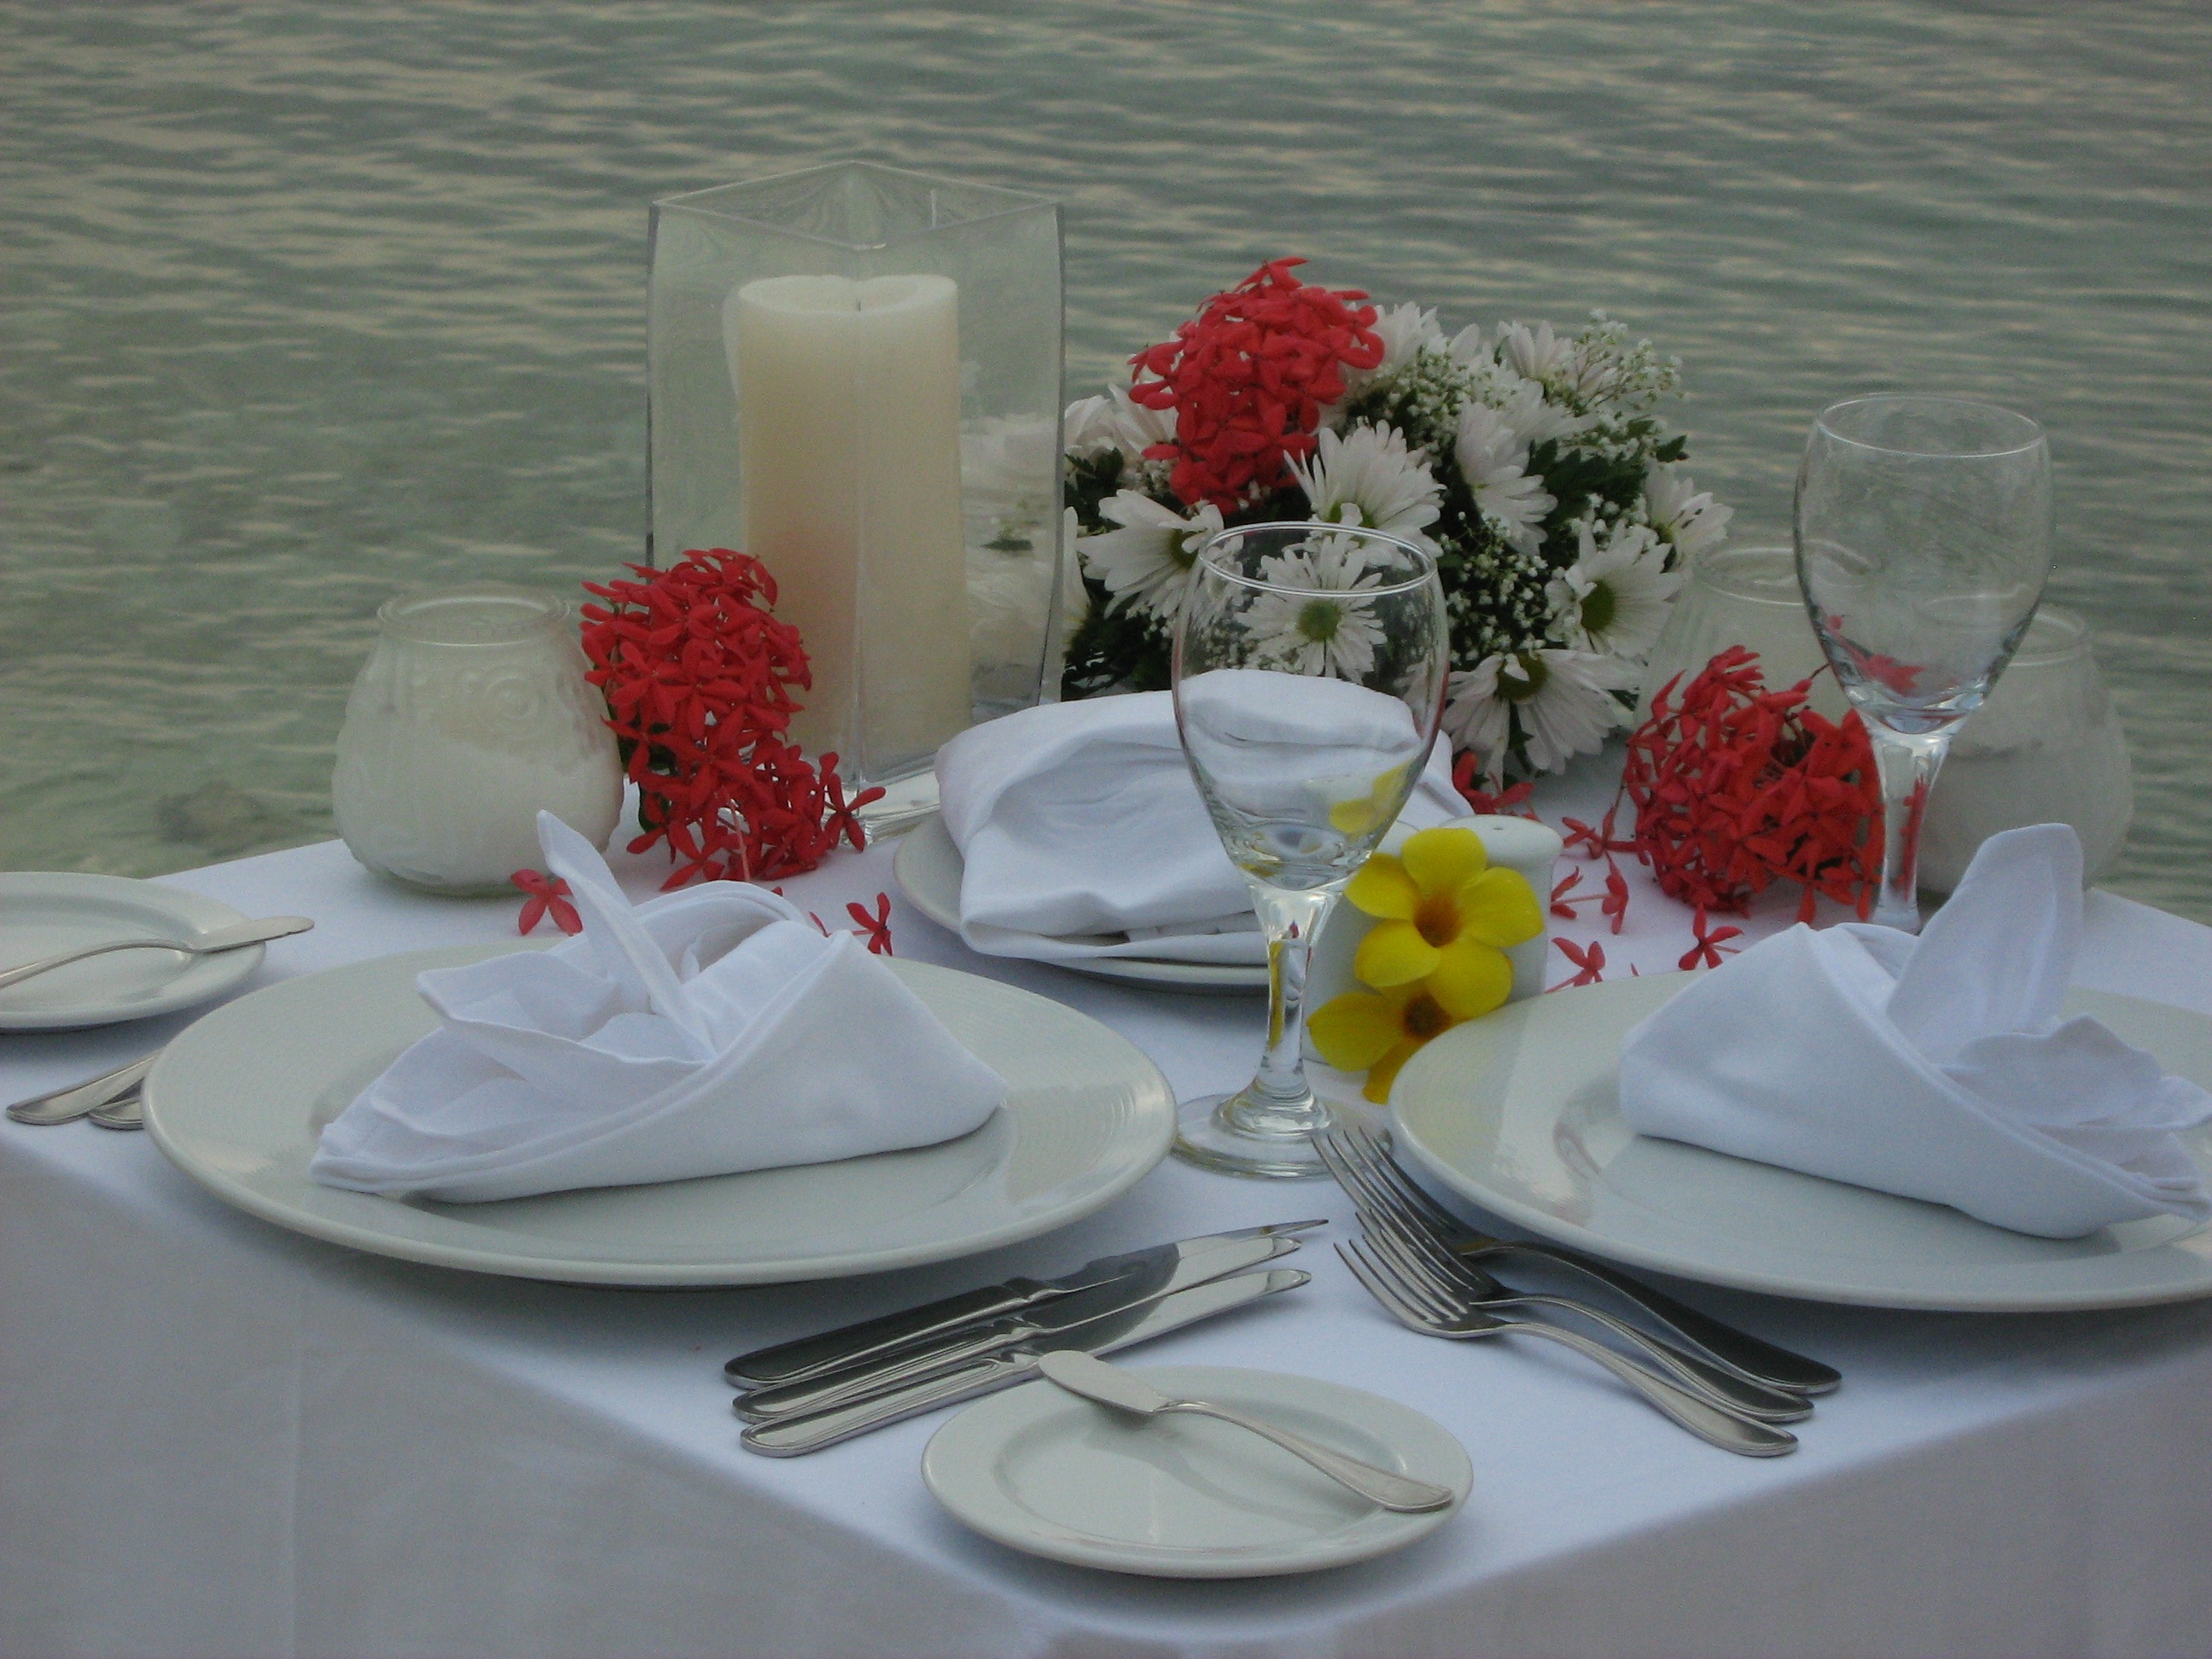
table, fork, cutlery, silverware, wood, white, flower, petal, glass, restaurant, meal, food, holiday, breakfast, napkin, tablecloth, dining, dinner, banquet, brunch, plates, centrepiece